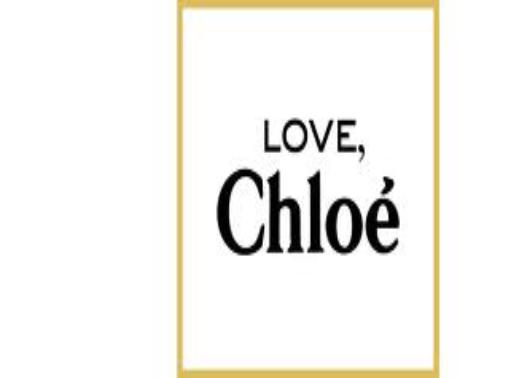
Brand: Chloe
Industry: Clothes